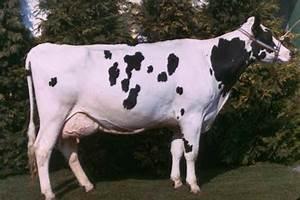
cow